Smoking

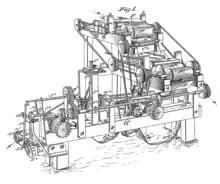
Bonsack's cigarette rolling machine, as shown on U.S. patent 238,640

Religious leaders have often been prominent among those who considered smoking immoral or outright blasphemous. In 1634, the Patriarch of Moscow and all Rus' forbade the sale of tobacco and sentenced men and women who flouted the ban to have their nostrils slit and their backs whipped until skin came off their backs. The Western church leader Pope Urban VII likewise condemned smoking in a papal bull of 1590. Despite many concerted efforts, restrictions and bans were almost universally ignored. When James VI and I, a staunch anti-smoker and the author of "A Counterblaste to Tobacco", tried to curb the new trend by enforcing a whopping 4000% tax increase on tobacco in 1604, it proved a failure, as London had some 7,000 tobacco sellers by the early 17th century. Later, scrupulous rulers would realise the futility of smoking bans and instead turned tobacco trade and cultivation into lucrative government monopolies.